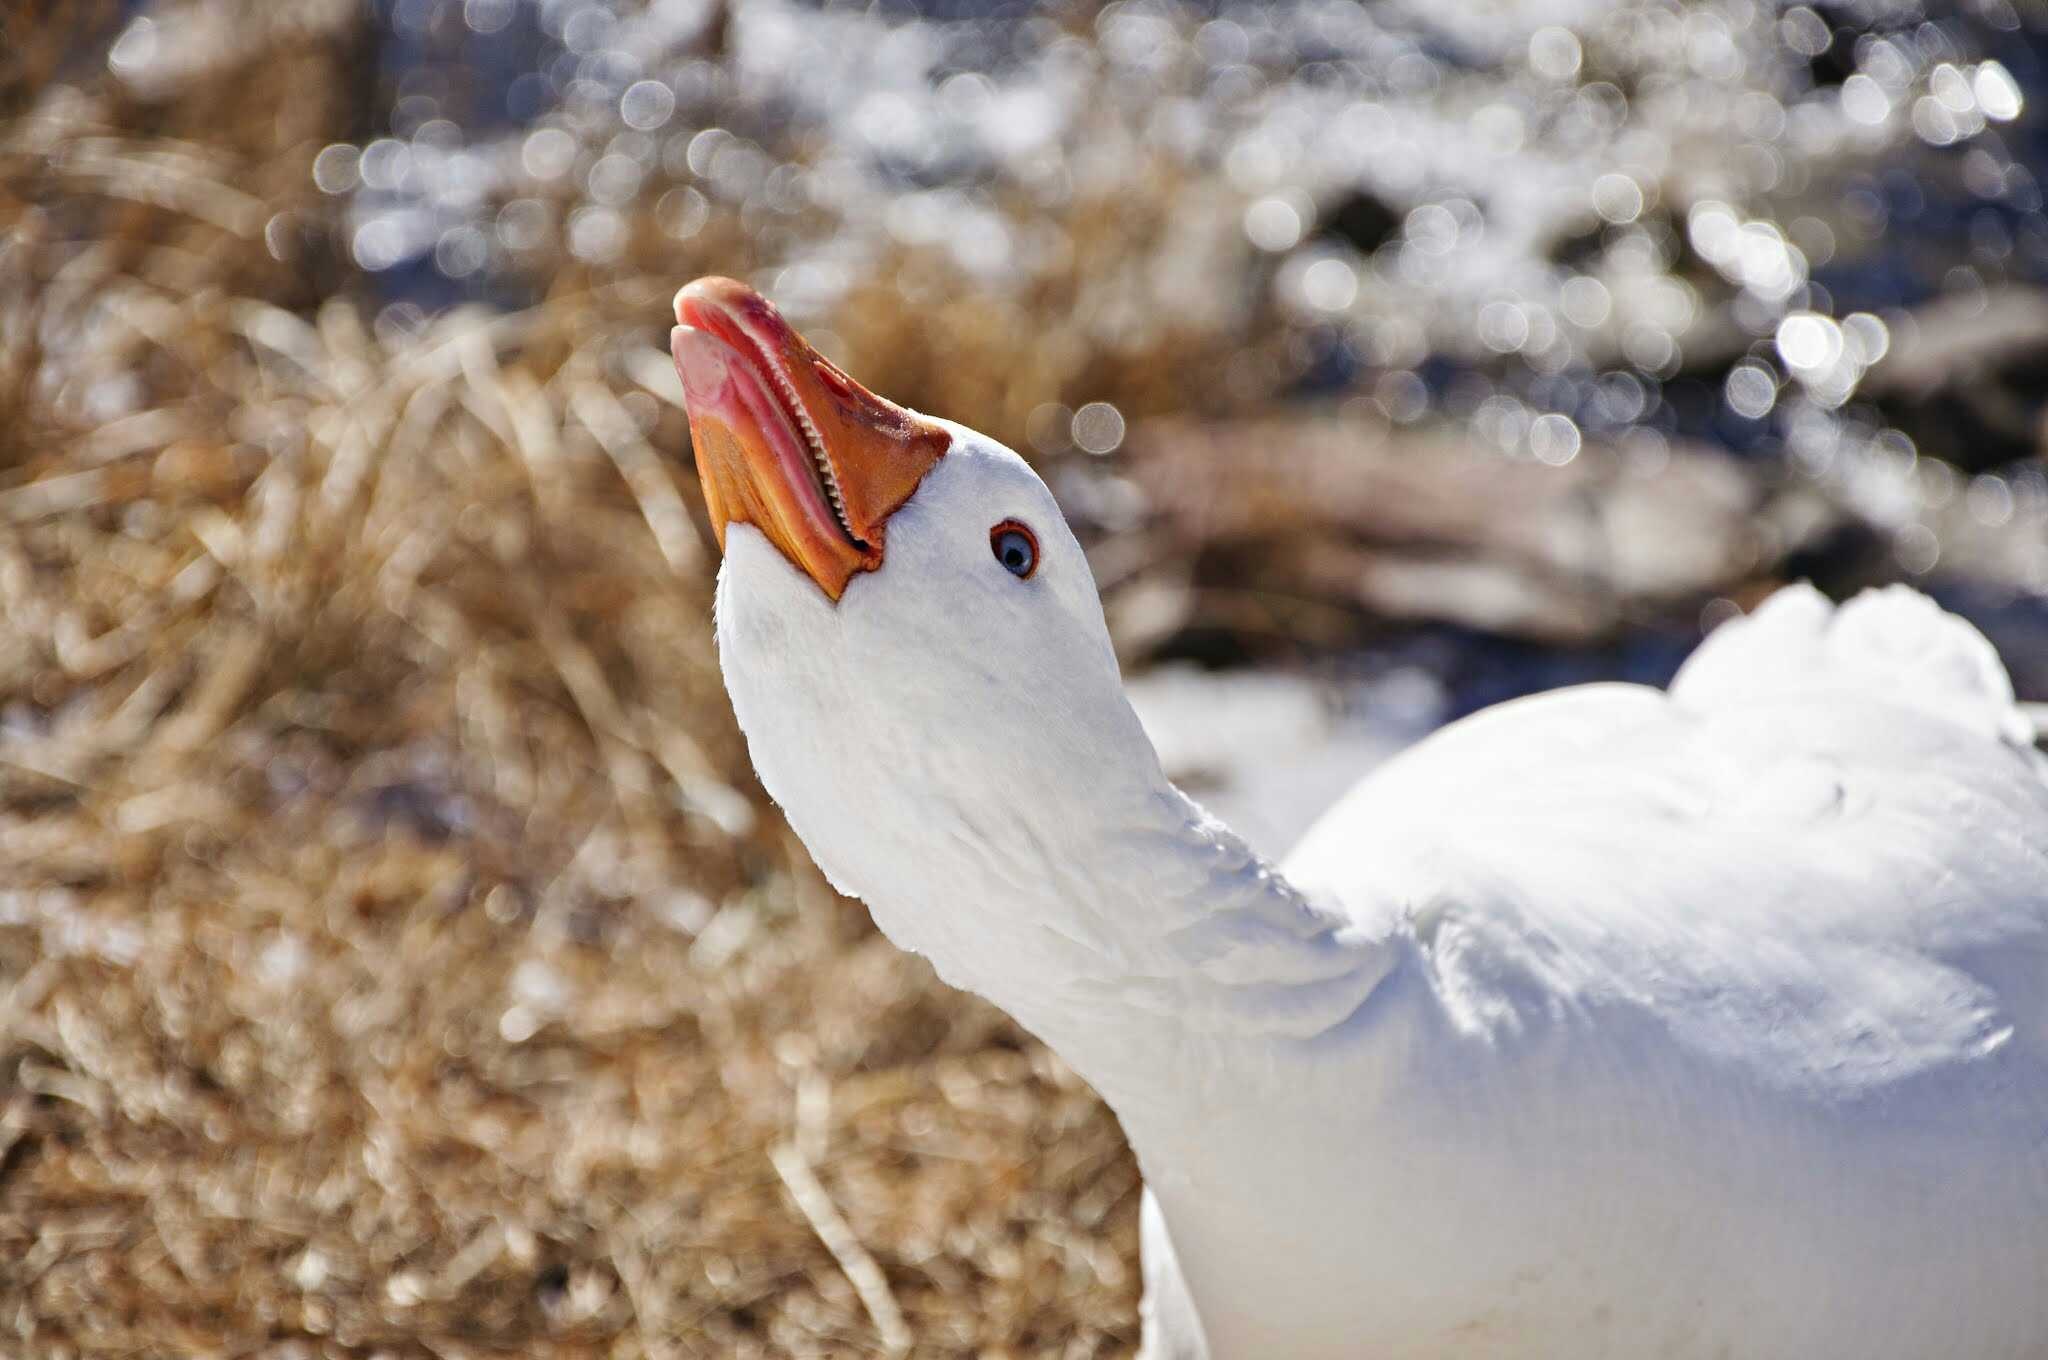
water, nature, snow, winter, bird, wing, seabird, wildlife, beak, fowl, season, close up, duck, goose, vertebrate, waterfowl, water bird, ducks geese and swans